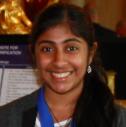
Age: 14